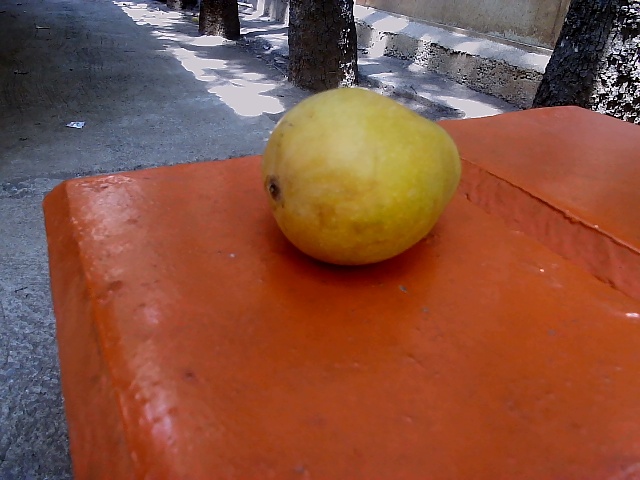
Label: Ripe_Mango